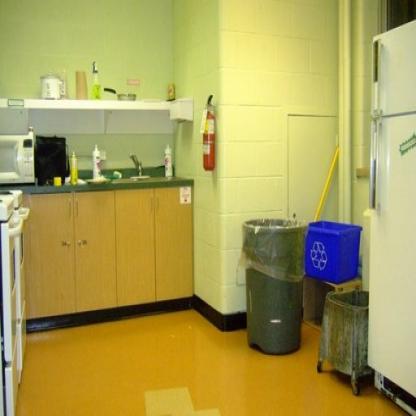
Scene: Indoor